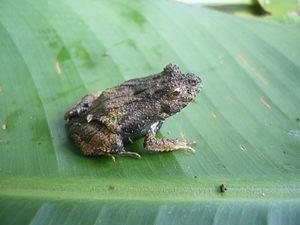
Edalorhina est un genre d'amphibiens de la famille des Leptodactylidae.
Edalorhina perezi est une espèce d'amphibiens de la famille des Leptodactylidae.